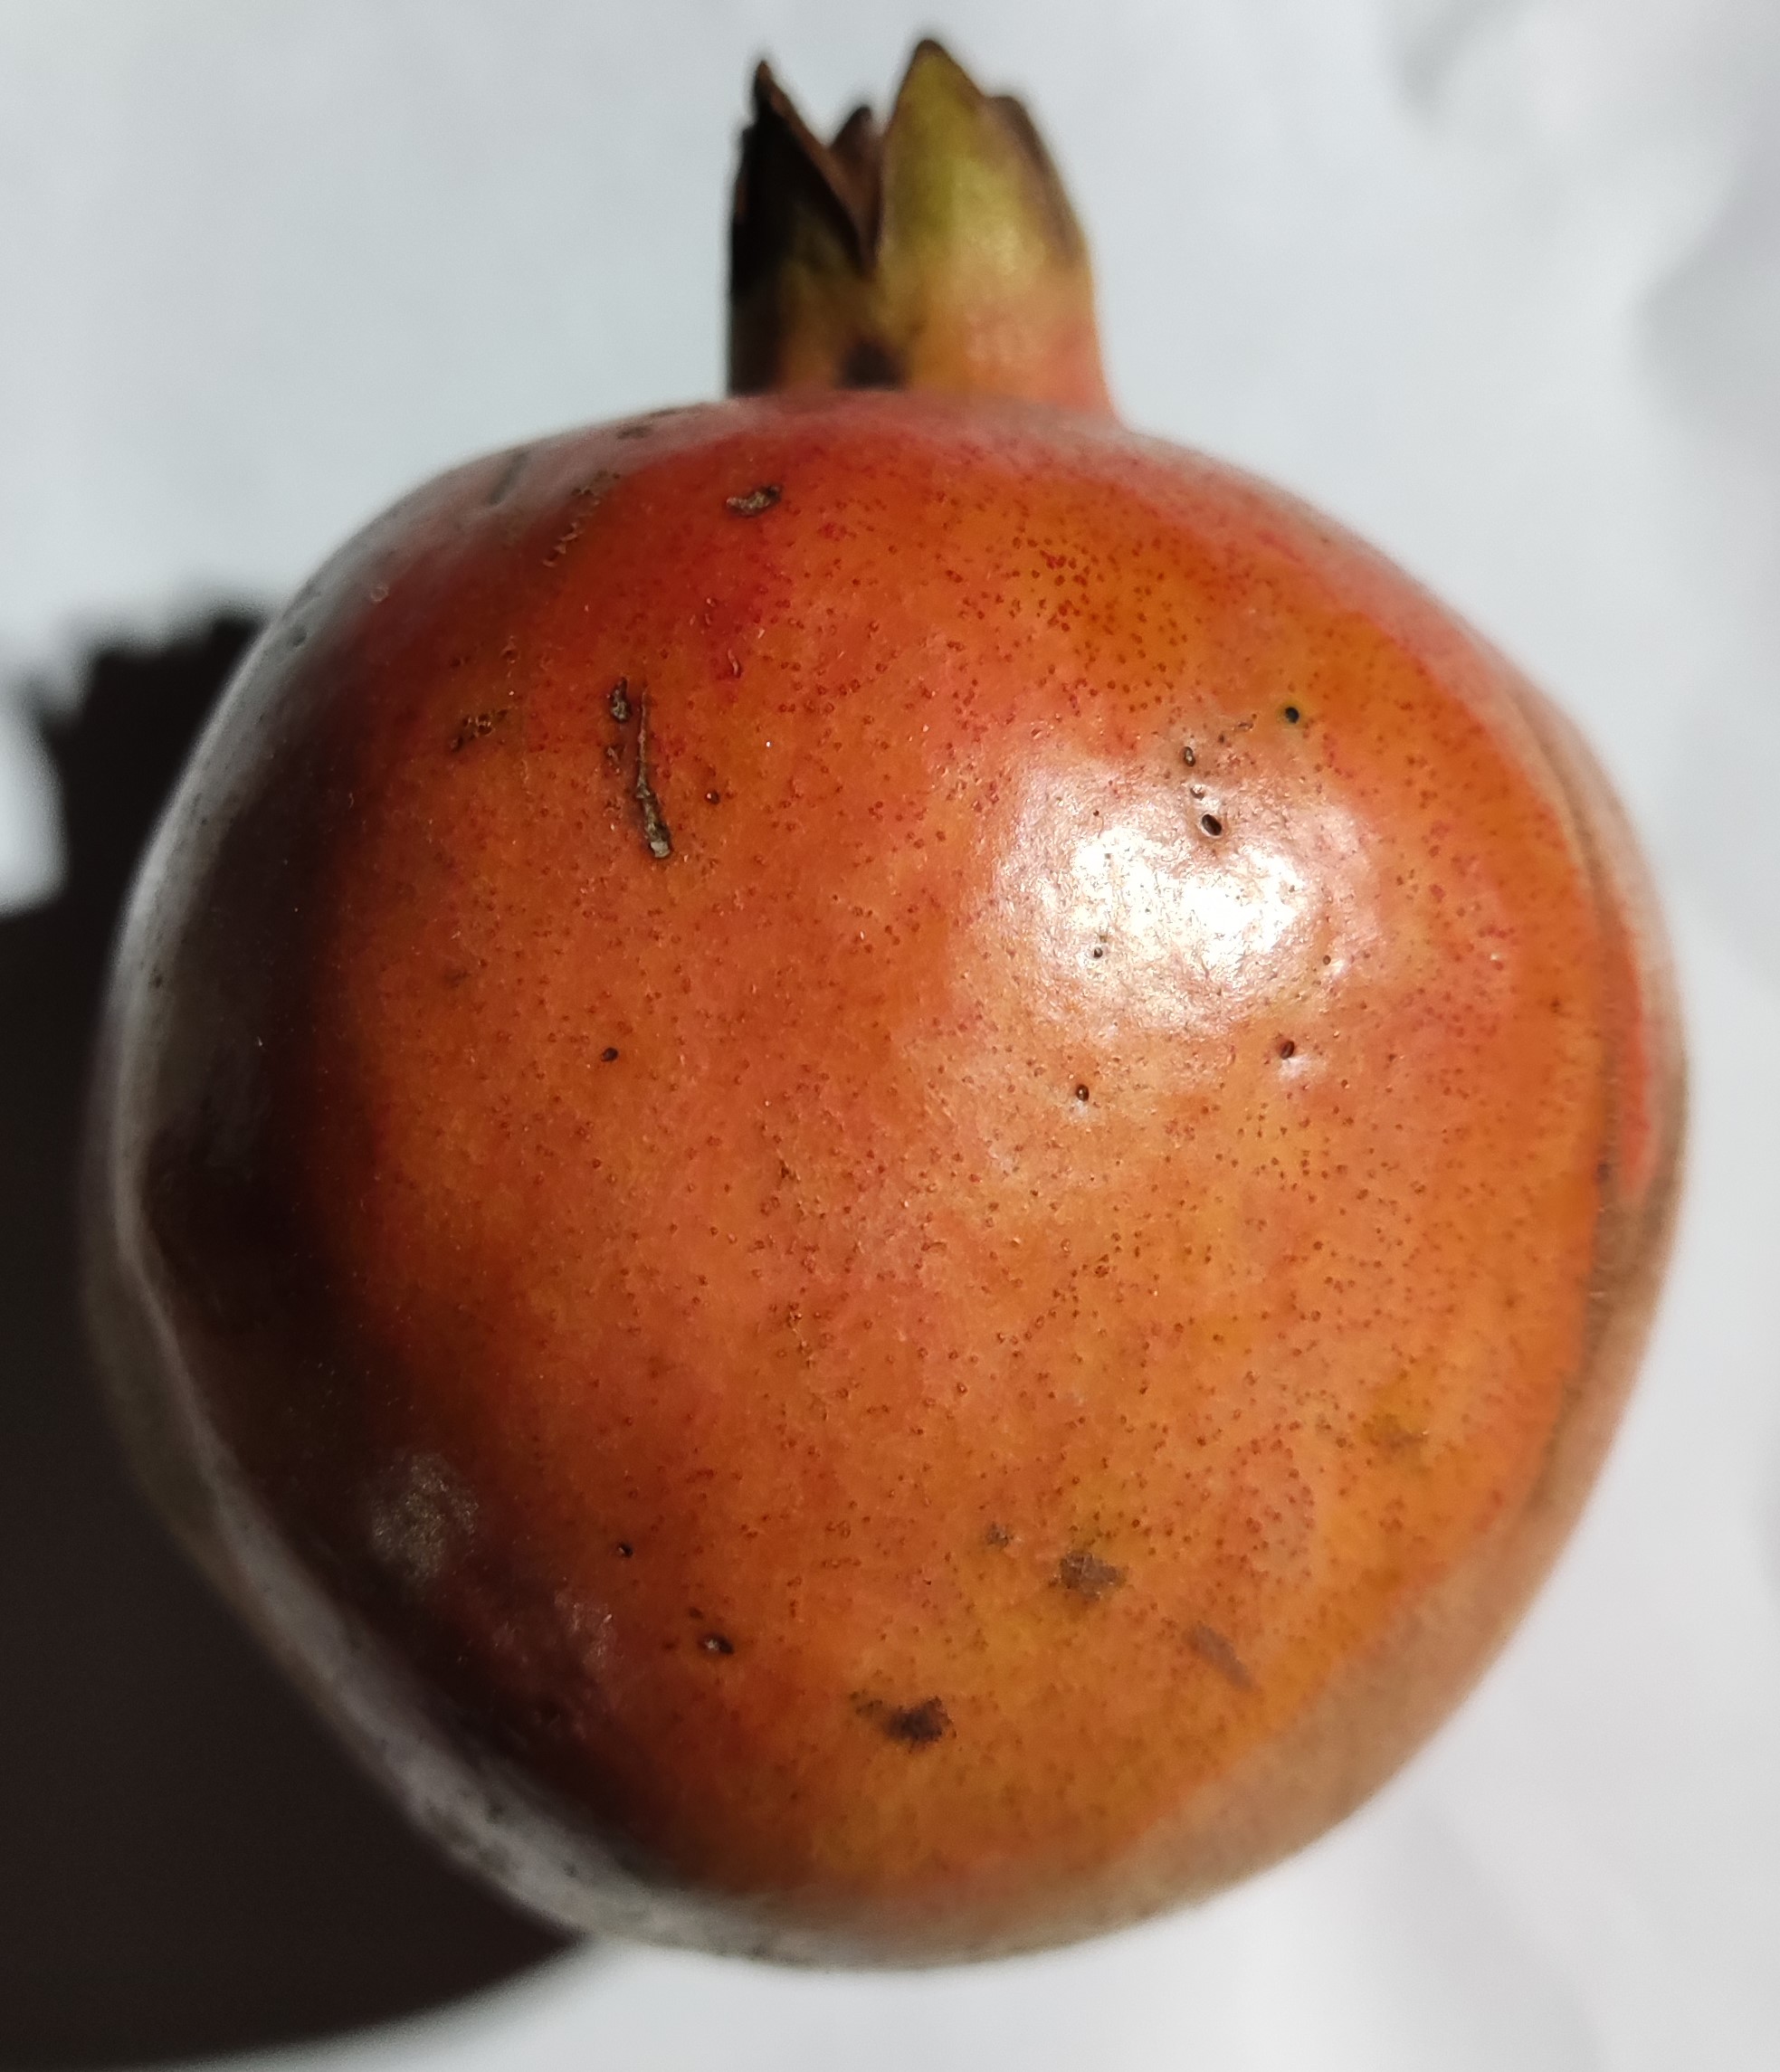
Fruit: pomegranate
Condition: fresh